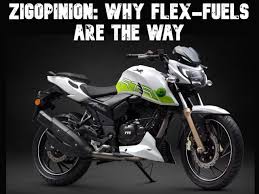
Vehicle type: Motorcycles